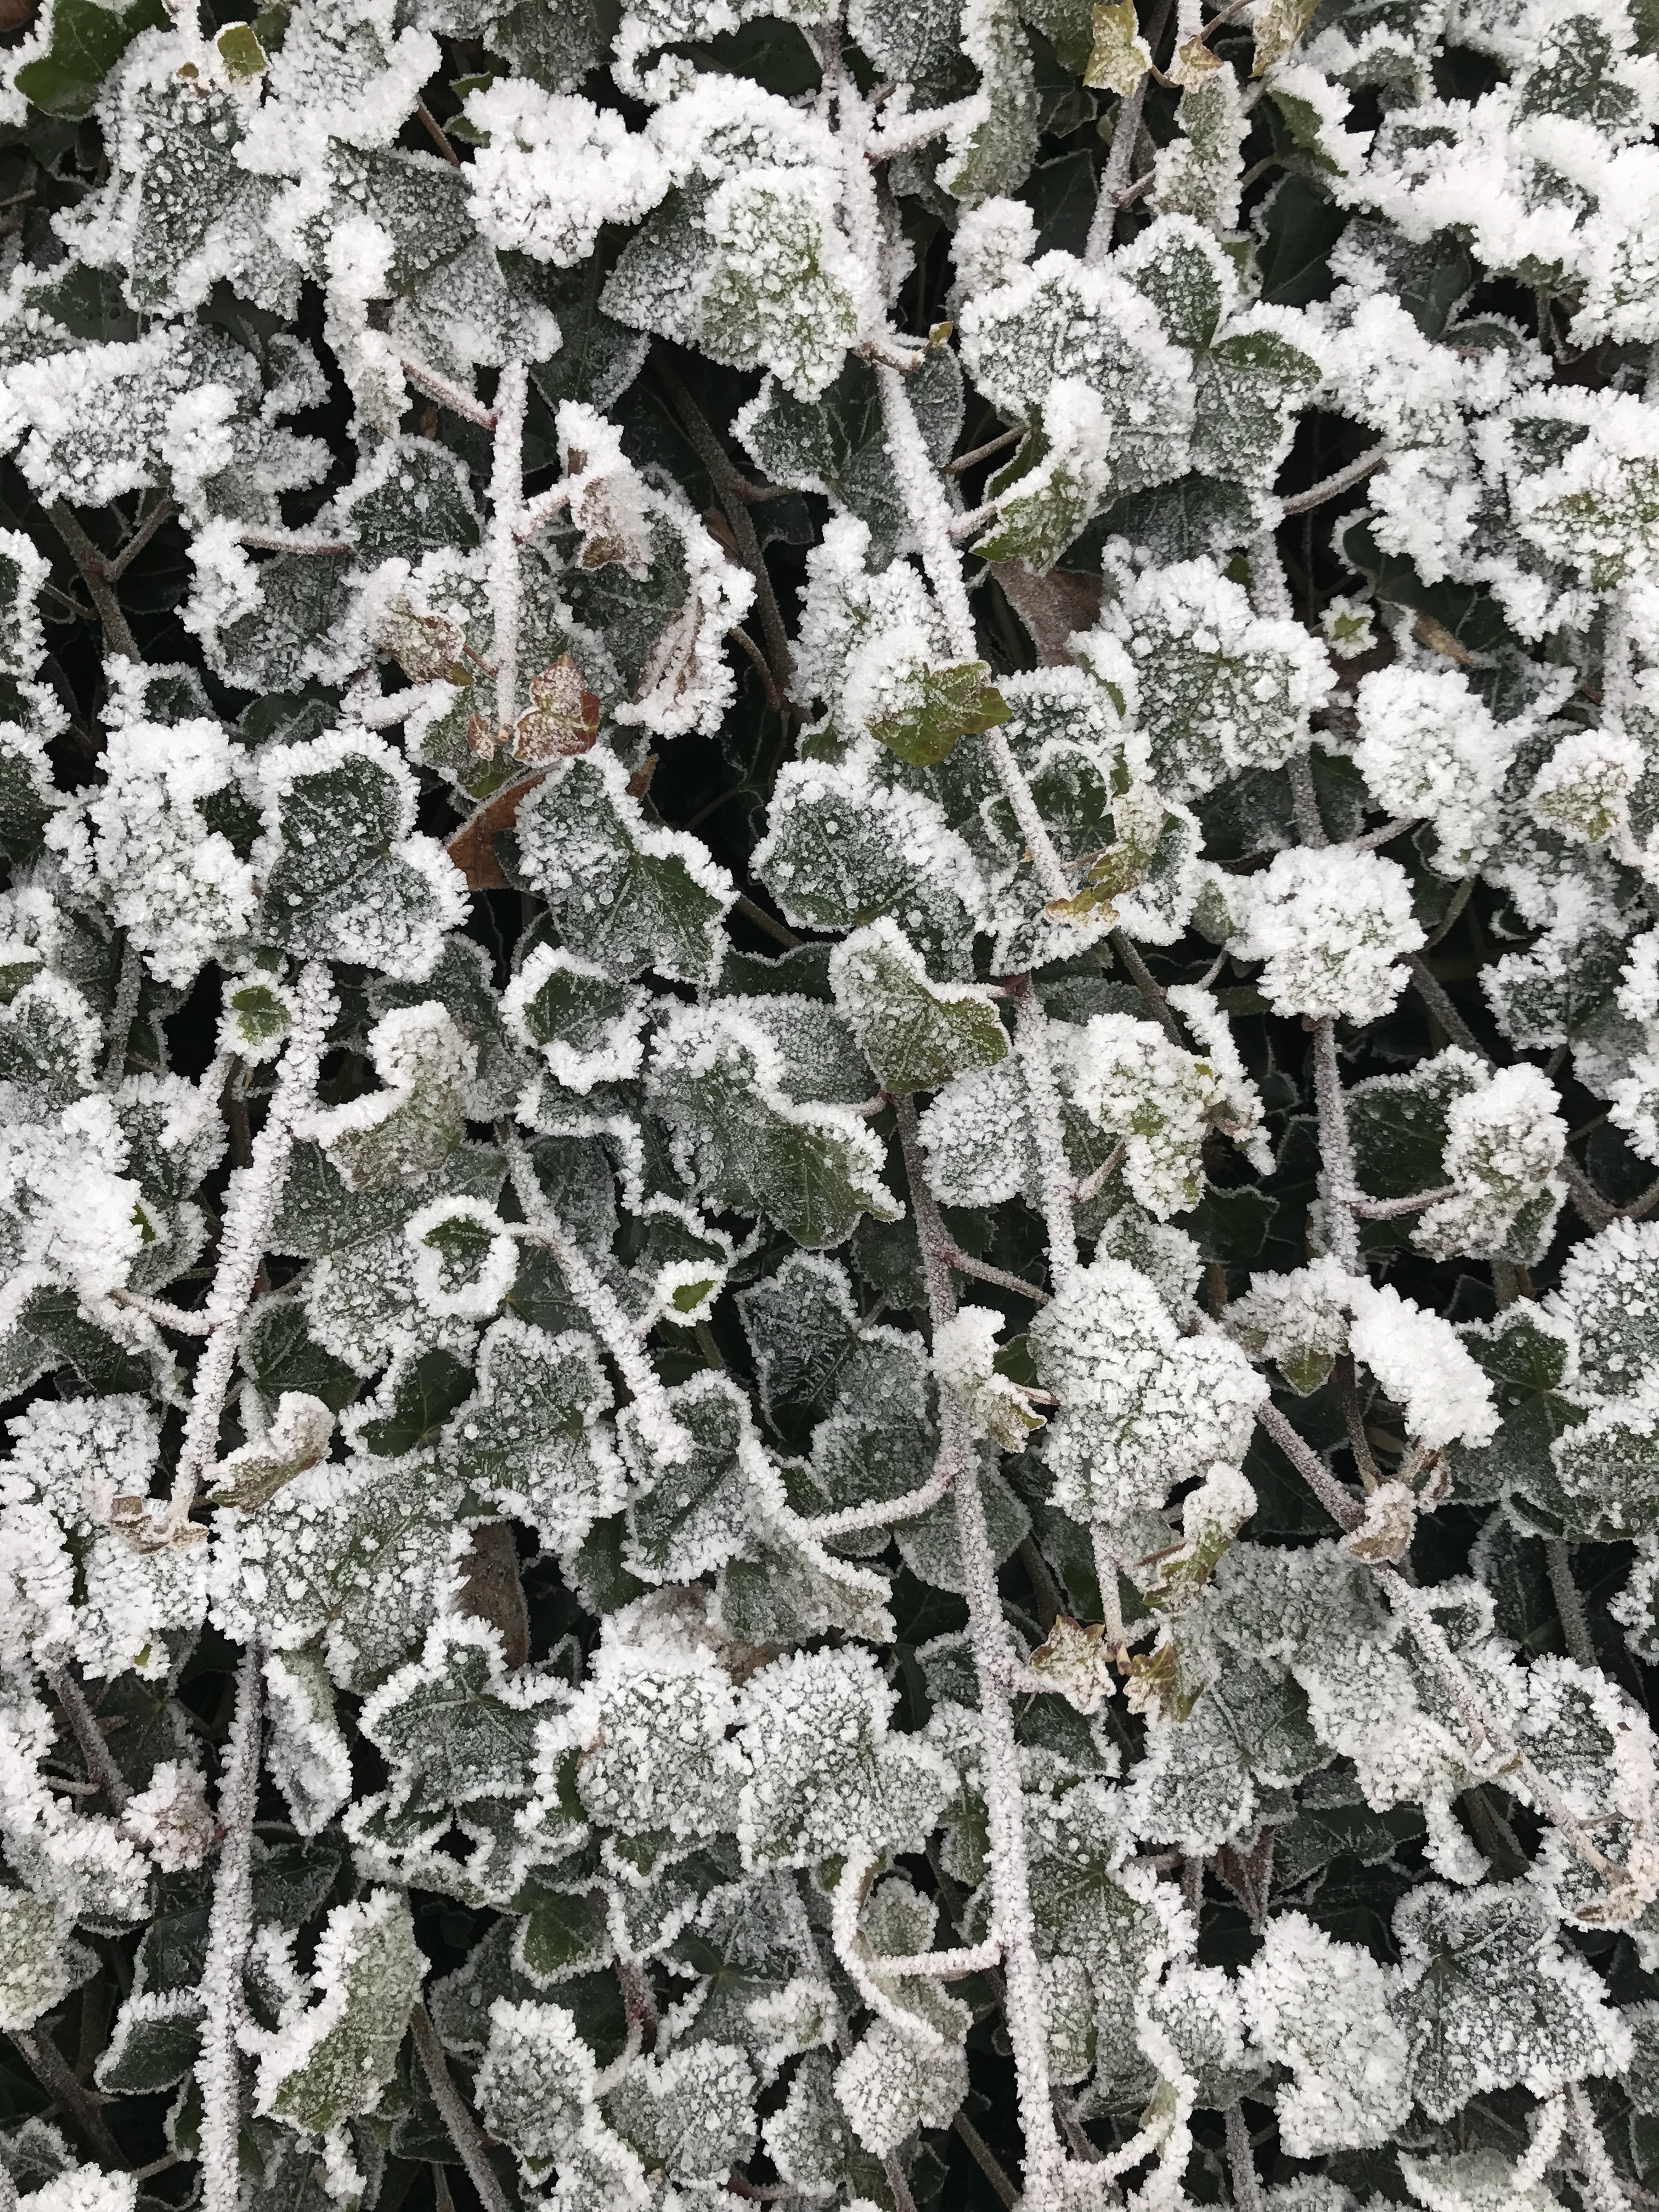
cold, plant, white, leaf, flower, frost, ice, pattern, botany, freeze, flora, design, shrub, flowering plant, land plant